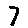
Label: 7